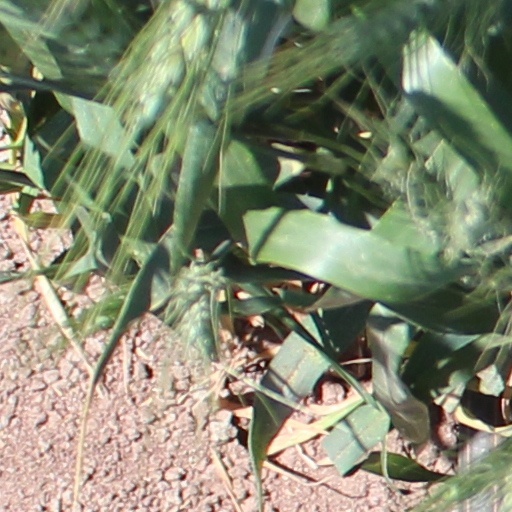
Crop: wheat